Hayre Manush Rangin Phanush

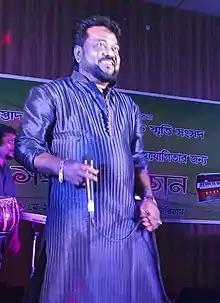
Andrew Kishore.

The song was released on 1982 as the part of soundtrack album of the film. Thirty-six years after the film release, the song was revealed under the banner of G-Series on there official YouTube channel on 5 April 2018.